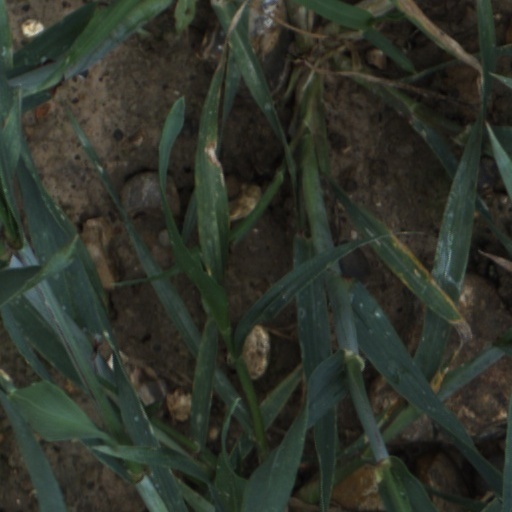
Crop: wheat